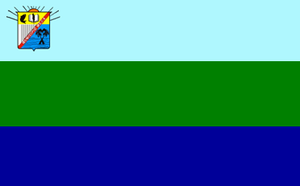
Mejía est l'une des 15 municipalités de l'État de Sucre au Venezuela. Son chef-lieu est San Antonio del Golfo. En 2011, la population s'élève à 14 300 habitants.